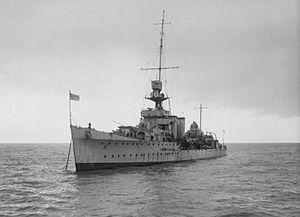
Le HMS Calcutta est un croiseur léger de classe C construit pour la Royal Navy à la fin des années 1910.
Cette liste dresse les plus grandes catastrophes maritimes pendant la Seconde Guerre mondiale au regard du nombre de victimes. Du fait de son contexte, une Seconde Guerre mondiale sanguinaire entachée de nombreux drames, ces catastrophes resteront longtemps quasi ignorées.